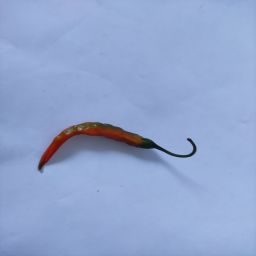
Crop: Chile Pepper
Quality: Old